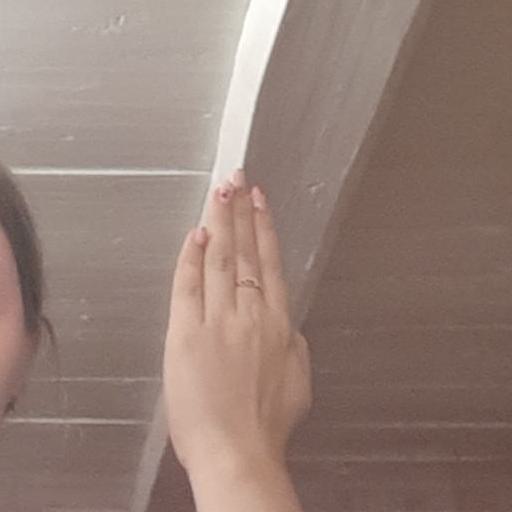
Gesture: stop_inverted